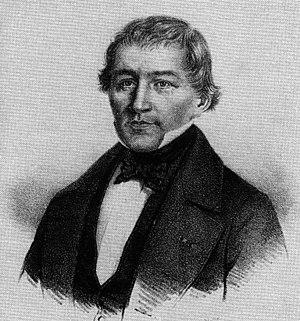
L'assemblée nationale prussienne est la première assemblée élue du royaume de Prusse. Elle fut créée à la suite de la révolution de mars, qui avait pour objectif de mettre fin à la restauration politique, établir des libertés politiques ainsi que l'unité nationale. La tâche de l'assemblée était la rédaction d'une constitution pour le royaume, ce qui la rapprochait du parlement de Francfort, qui devait alors être en train d'effectuer de même à l'échelle nationale.
David Justus Ludwig Hansemann est un marchand et banquier. Au départ dans le commerce de la laine, il promeut la construction de chemin de fer et fonde des assurances et des banques, dont la société Disconto, l'un des plus importants établissements de crédit allemands du XIXᵉ siècle et du début du XXᵉ siècle. Hansemann est l'un des hommes politiques libéraux les plus connus en Rhénanie prussienne et initie entre autres la réunion d'Heppenheim. En 1848 il est, en tant que ministre des Finances, l'un des hommes politiques de premier plan du gouvernement de mars prussien.
La réunion d'Heppenheim ou assemblée d'Heppenheim est une rencontre entre 18 hommes politiques libéraux allemands, principalement du Sud et de l'Ouest du pays, qui a lieu le 10 octobre 1847 dans l'auberge Zum halben Monde à Heppenheim. Les discussions aboutissent à la formulation d'un programme politique commun axé autour du souhait de voir la création d'un État-nation allemand ainsi qu'autour de la garantie des droits fondamentaux. Cette réunion structure les bourgeois libéraux modérés qui prendront une part importante dans la révolution de mars en 1848. Elle prépare également la voie pour le parlement de Francfort ouvert en 1848.
La Révolution industrielle en Allemagne désigne la percée de l'industrialisation en Allemagne au XIXᵉ siècle. Cette période débute en 1815 selon Hubert Kiesewetter, ou en 1835 selon